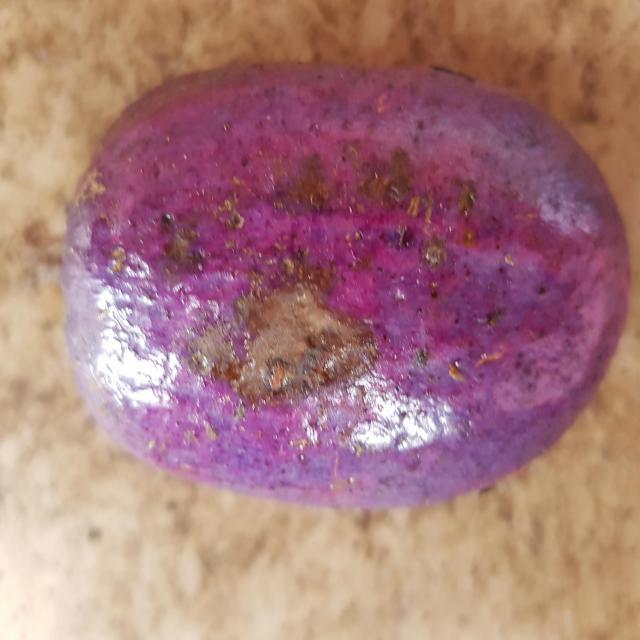
Plum grade: spotted